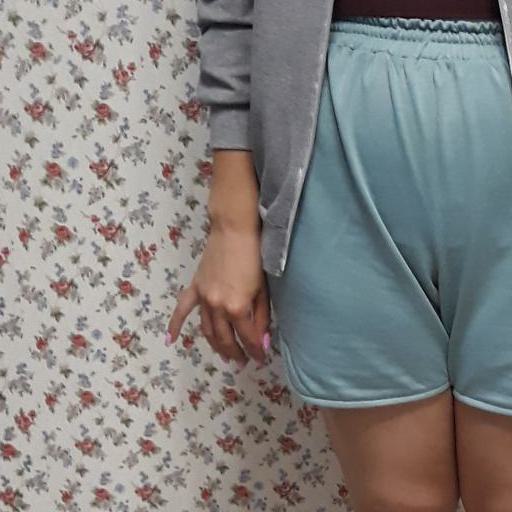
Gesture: no_gesture